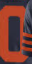
Number: 0